Mokhtar El Tetsh Stadium

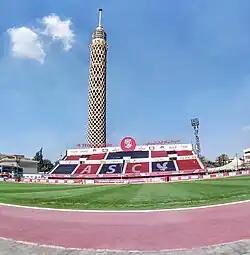

El-Tetsh Stadium is Al Ahly's current training stadium and one of Al Ahly SC club's sections that represent the club in Egypt and internationally. The game of football was not one of the goals of the founders of Al Ahly, rather the goal of the club was opening its doors to students of higher schools to meet and practice political dialogue. The members of the club then fell in love with football, which prompted Ahly to build its first stadium in 1909, called Al-Hawsh, a colloquial word from Egyptian Arabic meaning "the Courtyard". The stadium was developed over the years to be Mokhtar El-Tetsh Stadium. Currently the stadium hosts the team's training and friendly games.